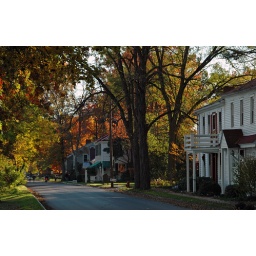
Another seasonal view of this charming street along the river in Selinsgrove, PA